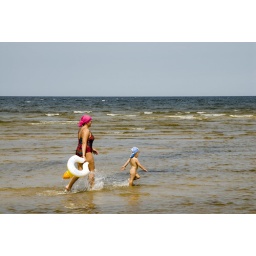
Mother and small child in the sea at Jurmala beach along the coast west of Riga, Latvia